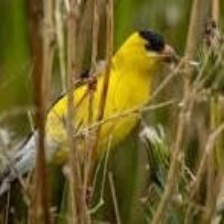
Species: ALTAMIRA YELLOWTHROAT
Scientific name: GEOTHLYPIS FLAVOVELATA